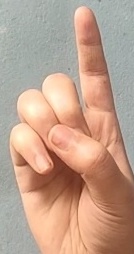
ASL sign: D